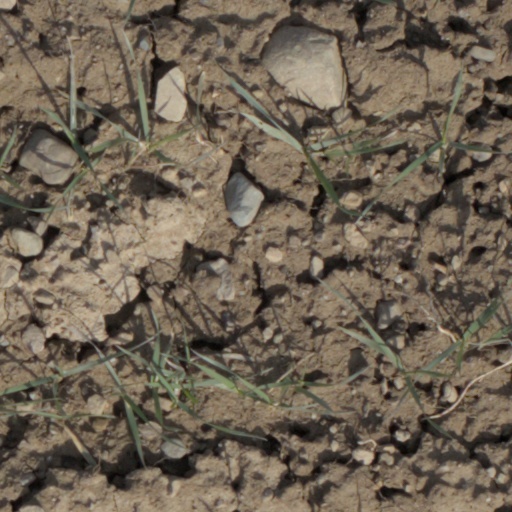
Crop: wheat